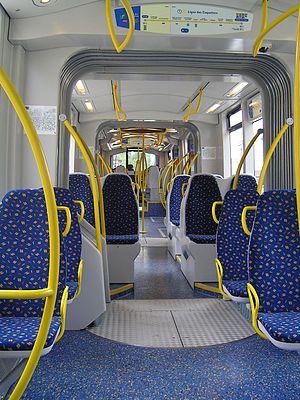
La ligne 4 du tramway d'Île-de-France est une ligne du tramway d'Île-de-France exploitée par la SNCF reliant Aulnay-sous-Bois d'une part, et Montfermeil d'autre part, à Bondy, dans le département de la Seine-Saint-Denis. Elle est longue de 12,6 kilomètres et se sépare en deux branches.
La ligne d'Esbly à Crécy-la-Chapelle est une ligne ferroviaire française de Seine-et-Marne, en Île-de-France, d'une longueur de près de dix kilomètres. Ouverte en 1902 à voie unique, elle est depuis essentiellement parcourue par un trafic de banlieue en provenance ou à destination de la gare d'Esbly, en correspondance avec les trains entre Paris-Est et Meaux, circulant sur cette autre branche de la ligne P du Transilien.